Fengtian clique

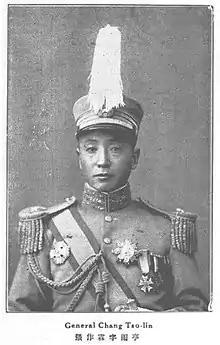
A portrait of Zhang Zuolin

Zhang Zuolin, who had pacified the provincial assembly with the threat of force, was made the commander of the 27th Division. This Division would gradually grow into the Fengtian Army. During Yuan Shikai's attempt to restore the Empire of China, Yuan tried to gain Zhang's support by promoting him to the position of military governor of Fengtian. When Yuan died in 1916, Zhang seized the opportunity to expel the military governor of Manchuria, Duan Zhigui. Instead of being punished for his subtle threats of force and expulsion of the military governor, Zhang was promoted by Duan Qirui, as he needed Zhang's cooperation, to the Inspector General of the Three Northeastern Provinces by late 1918.